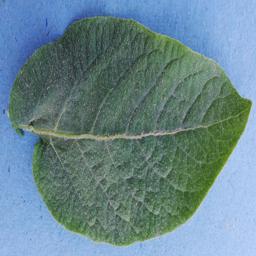
Label: Potato___Healthy